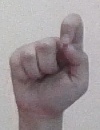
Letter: fa